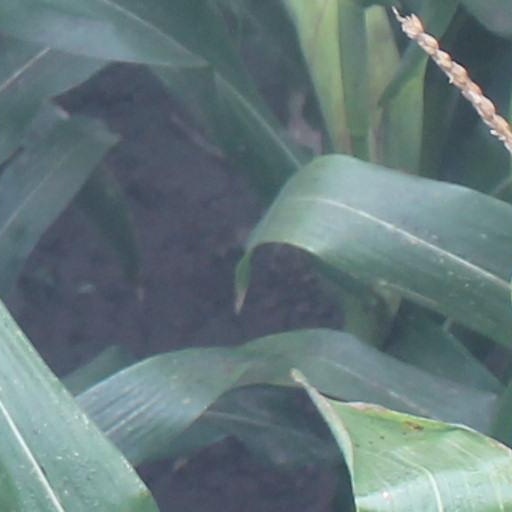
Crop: maize; corn